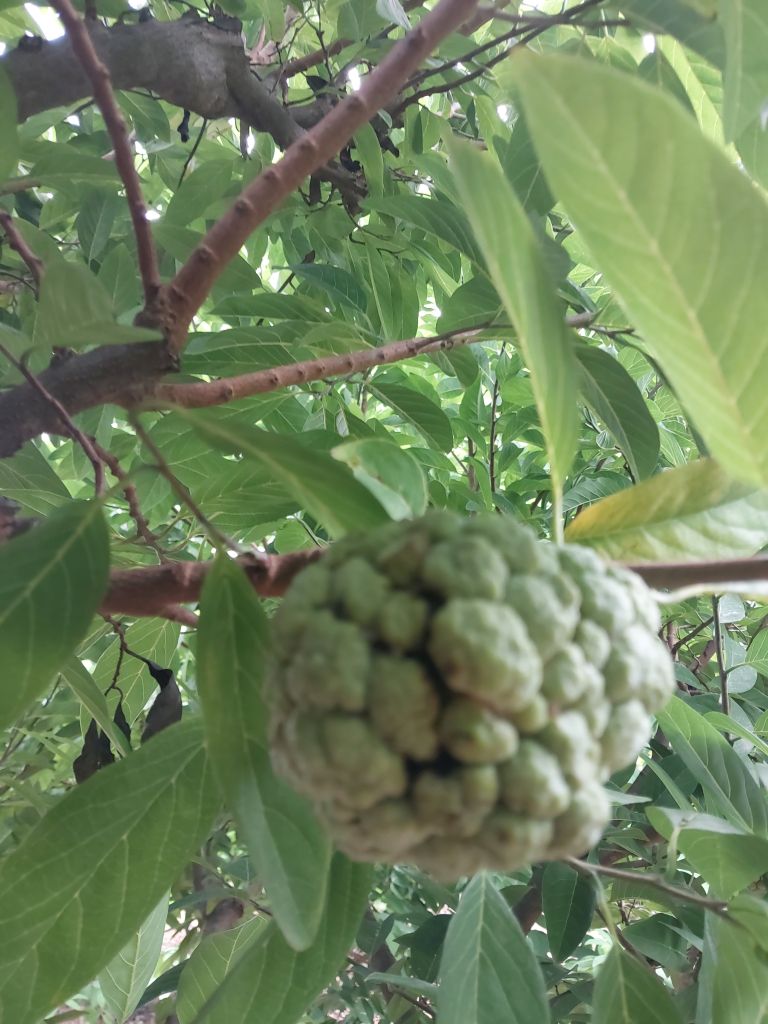
Disease label: Athracnose